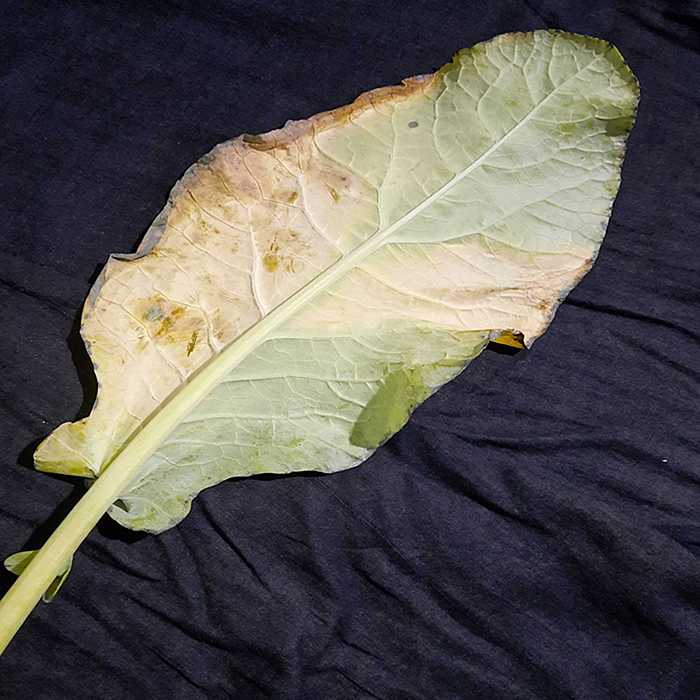
Plant: Cauliflower
Label: Black Rot